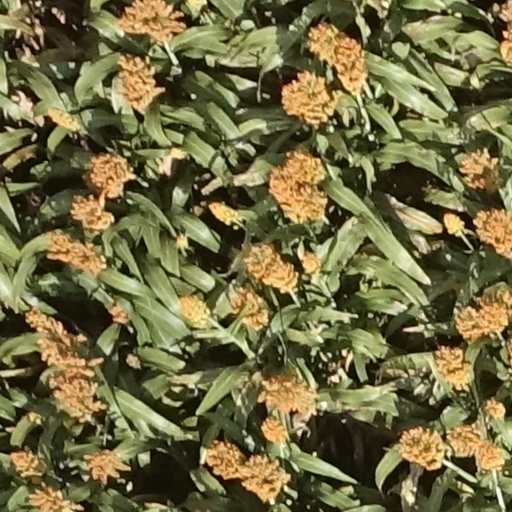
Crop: sorghum